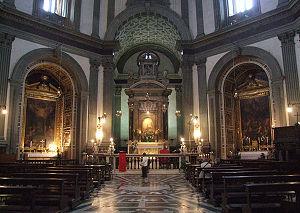
La basilique de Notre-Dame de l'humilité de Pistoia en Toscane est une basilique dédiée à la Vierge Marie.